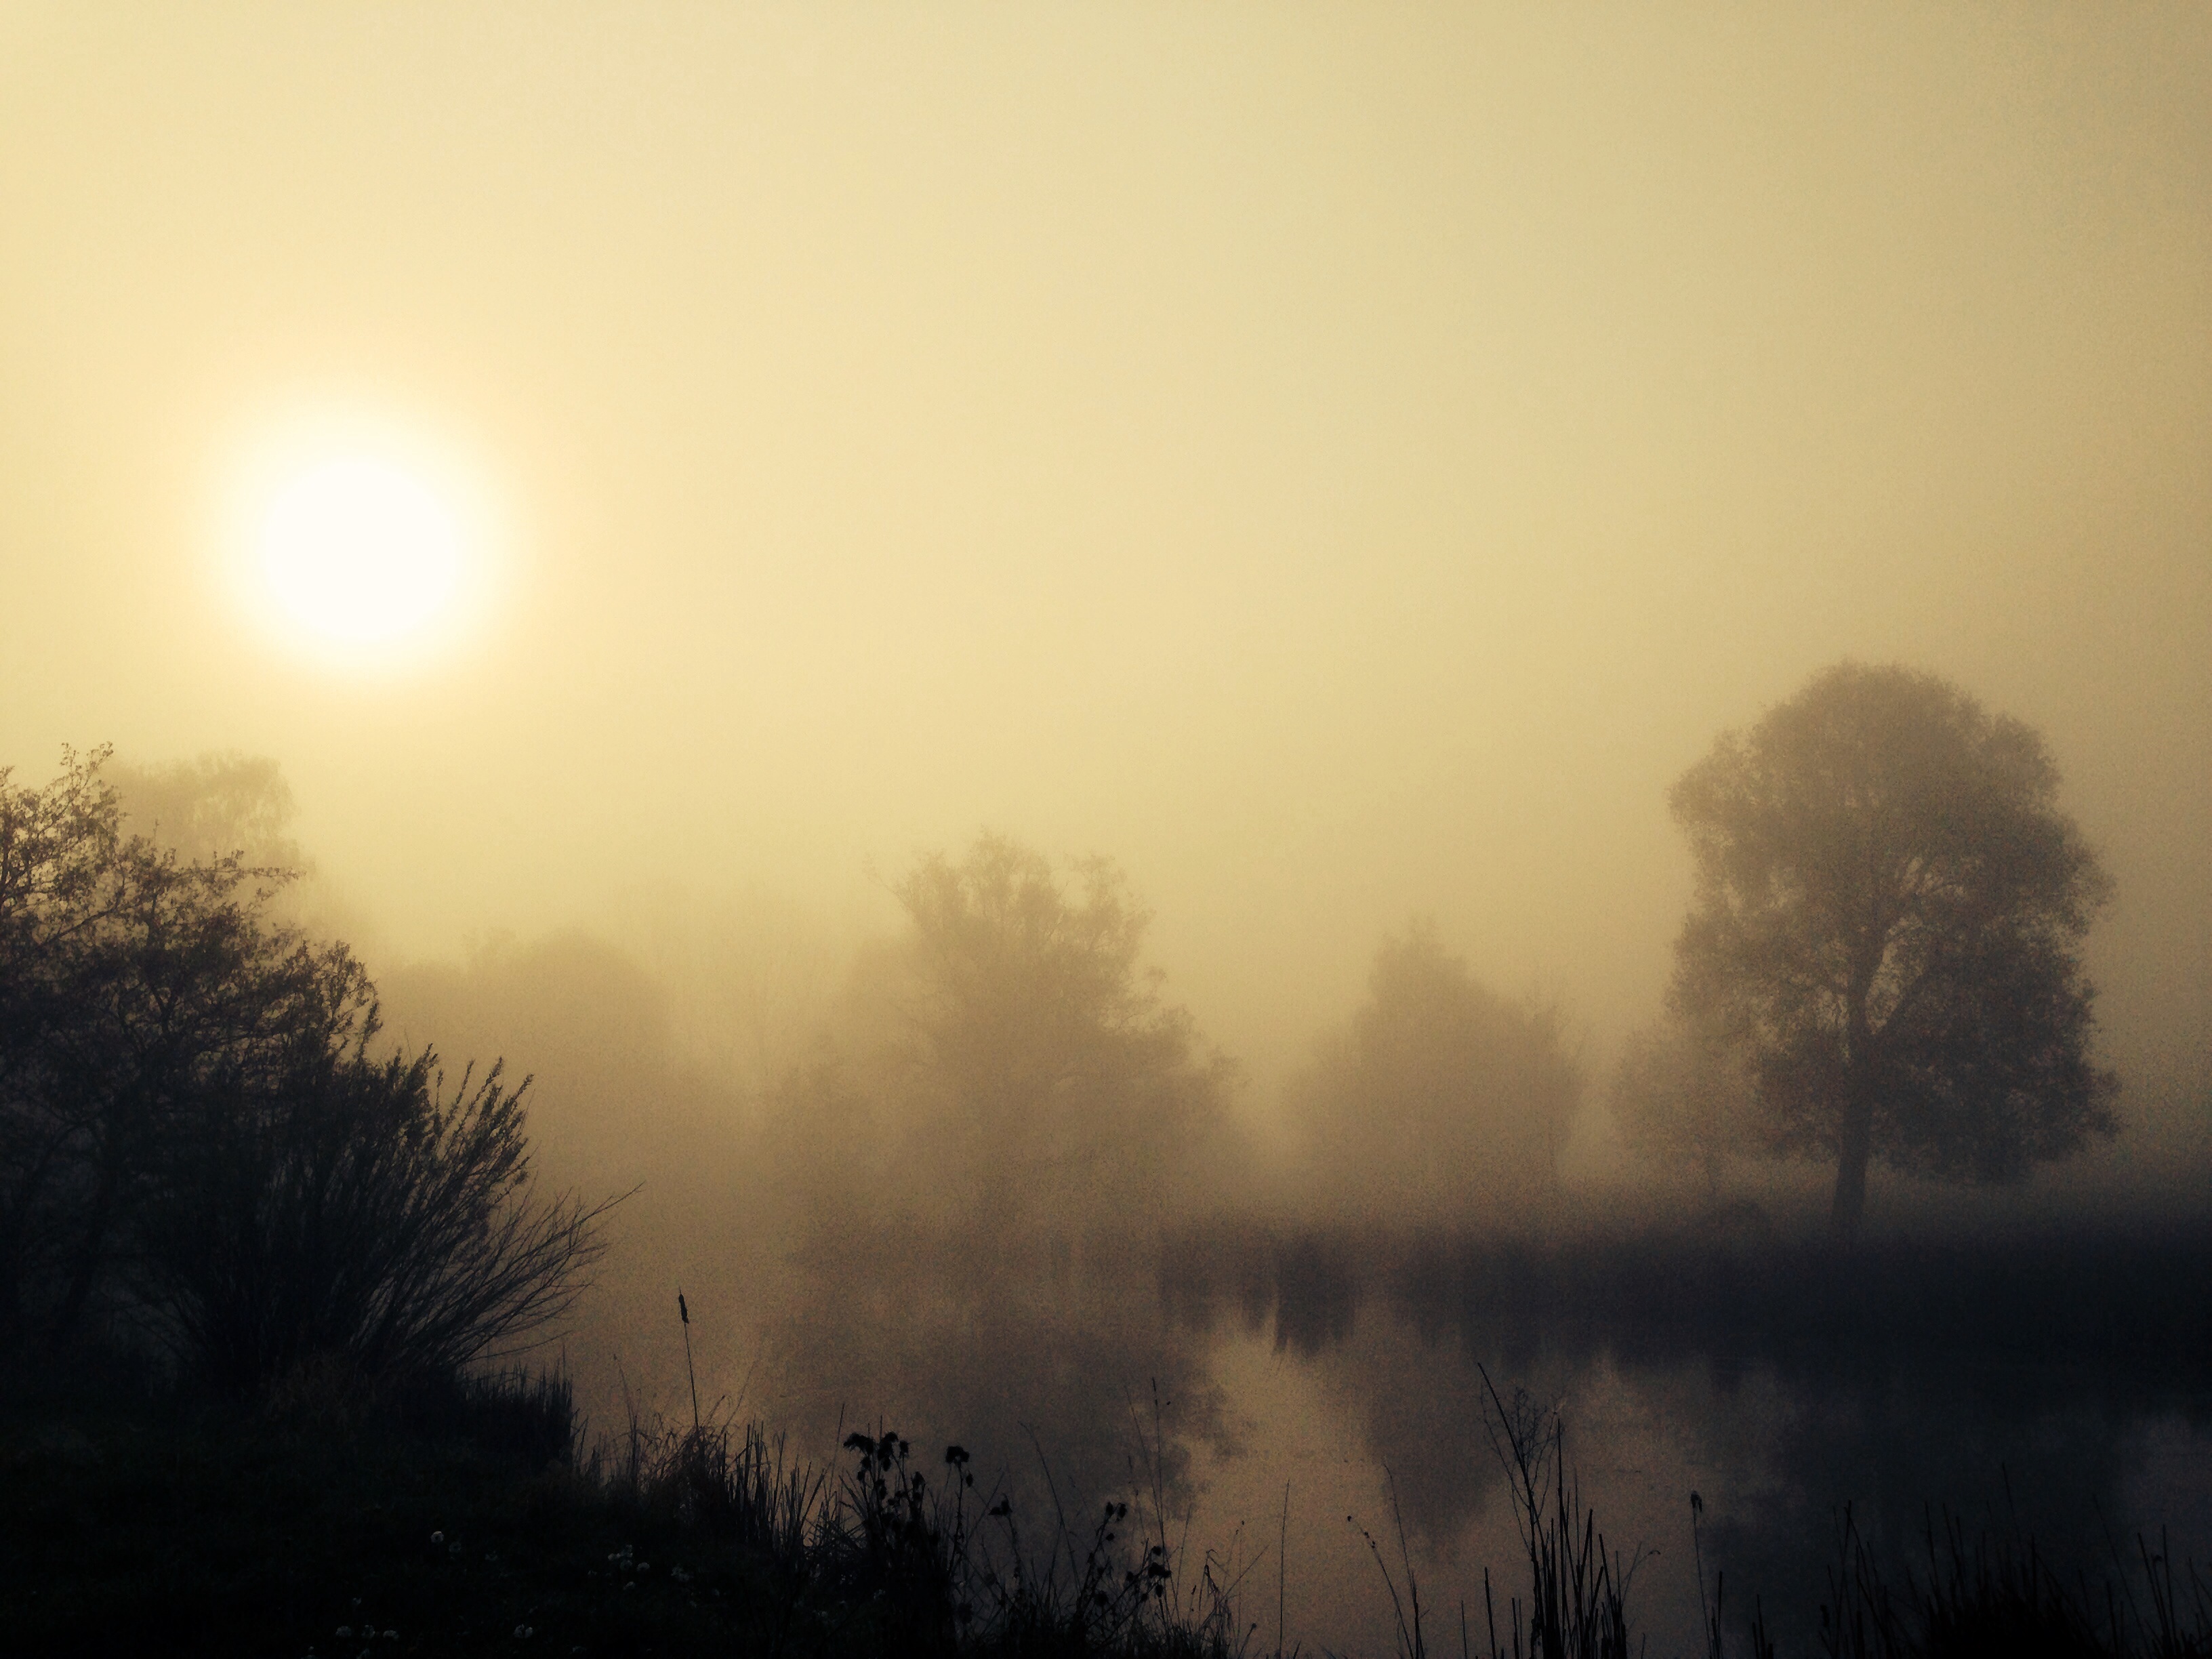
nature, cloud, sun, fog, sunrise, sunset, mist, sunlight, morning, lake, dawn, atmosphere, dusk, evening, weather, haze, mood, atmospheric phenomenon